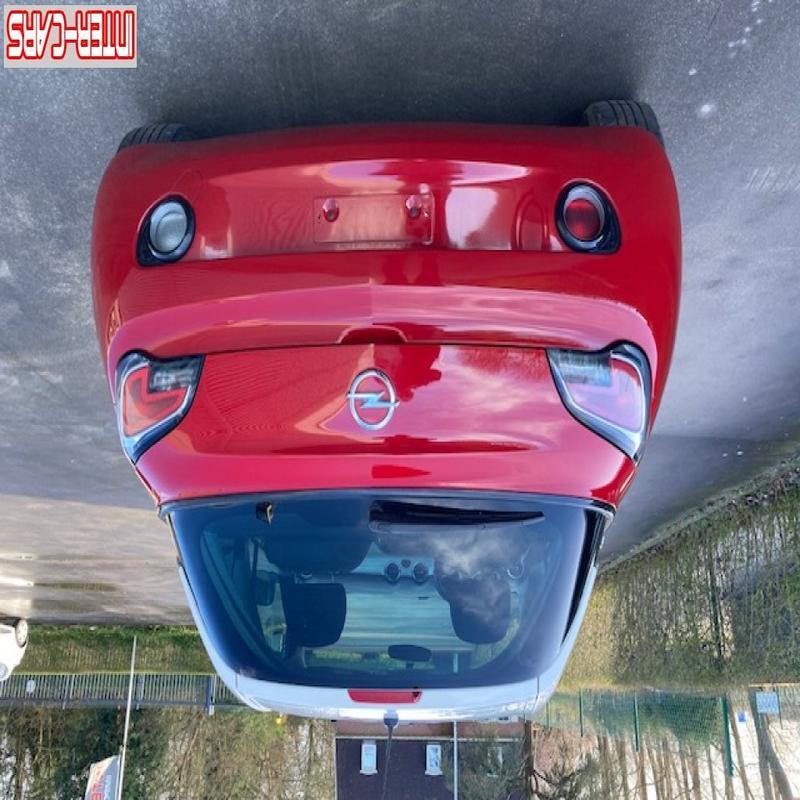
Aucun dommage détecté.
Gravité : aucun